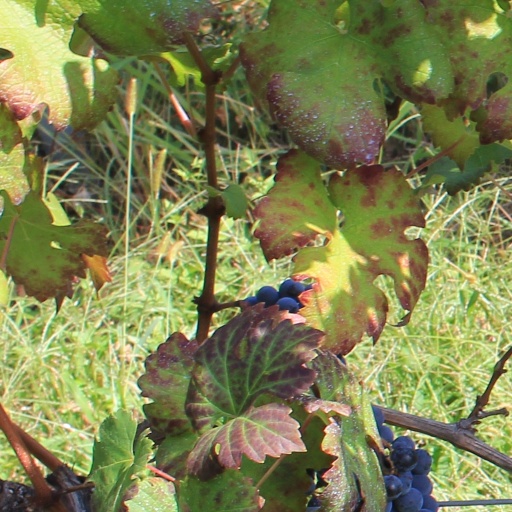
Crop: grape